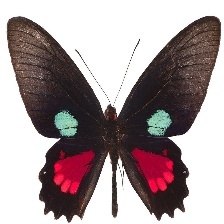
Species: GREEN CELLED CATTLEHEART